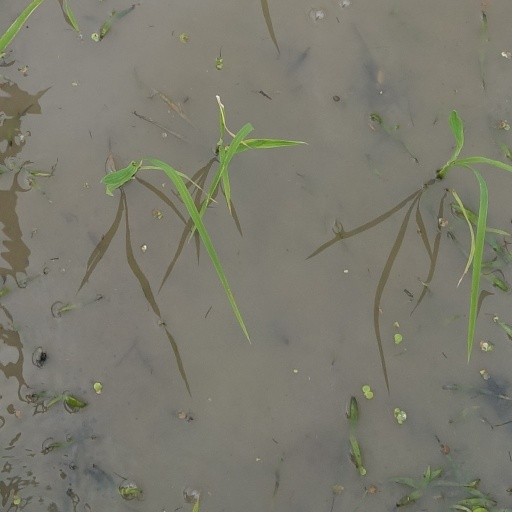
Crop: rice